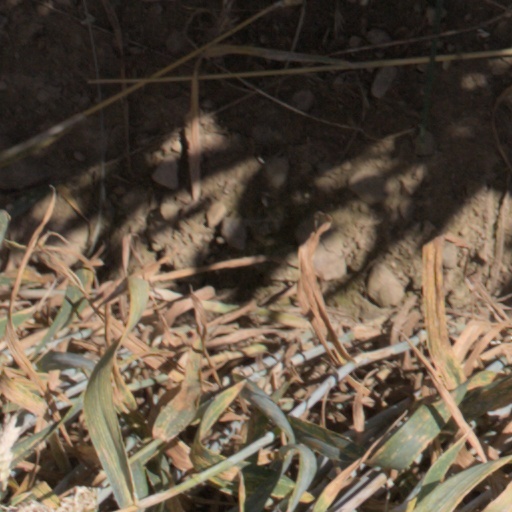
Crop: wheat